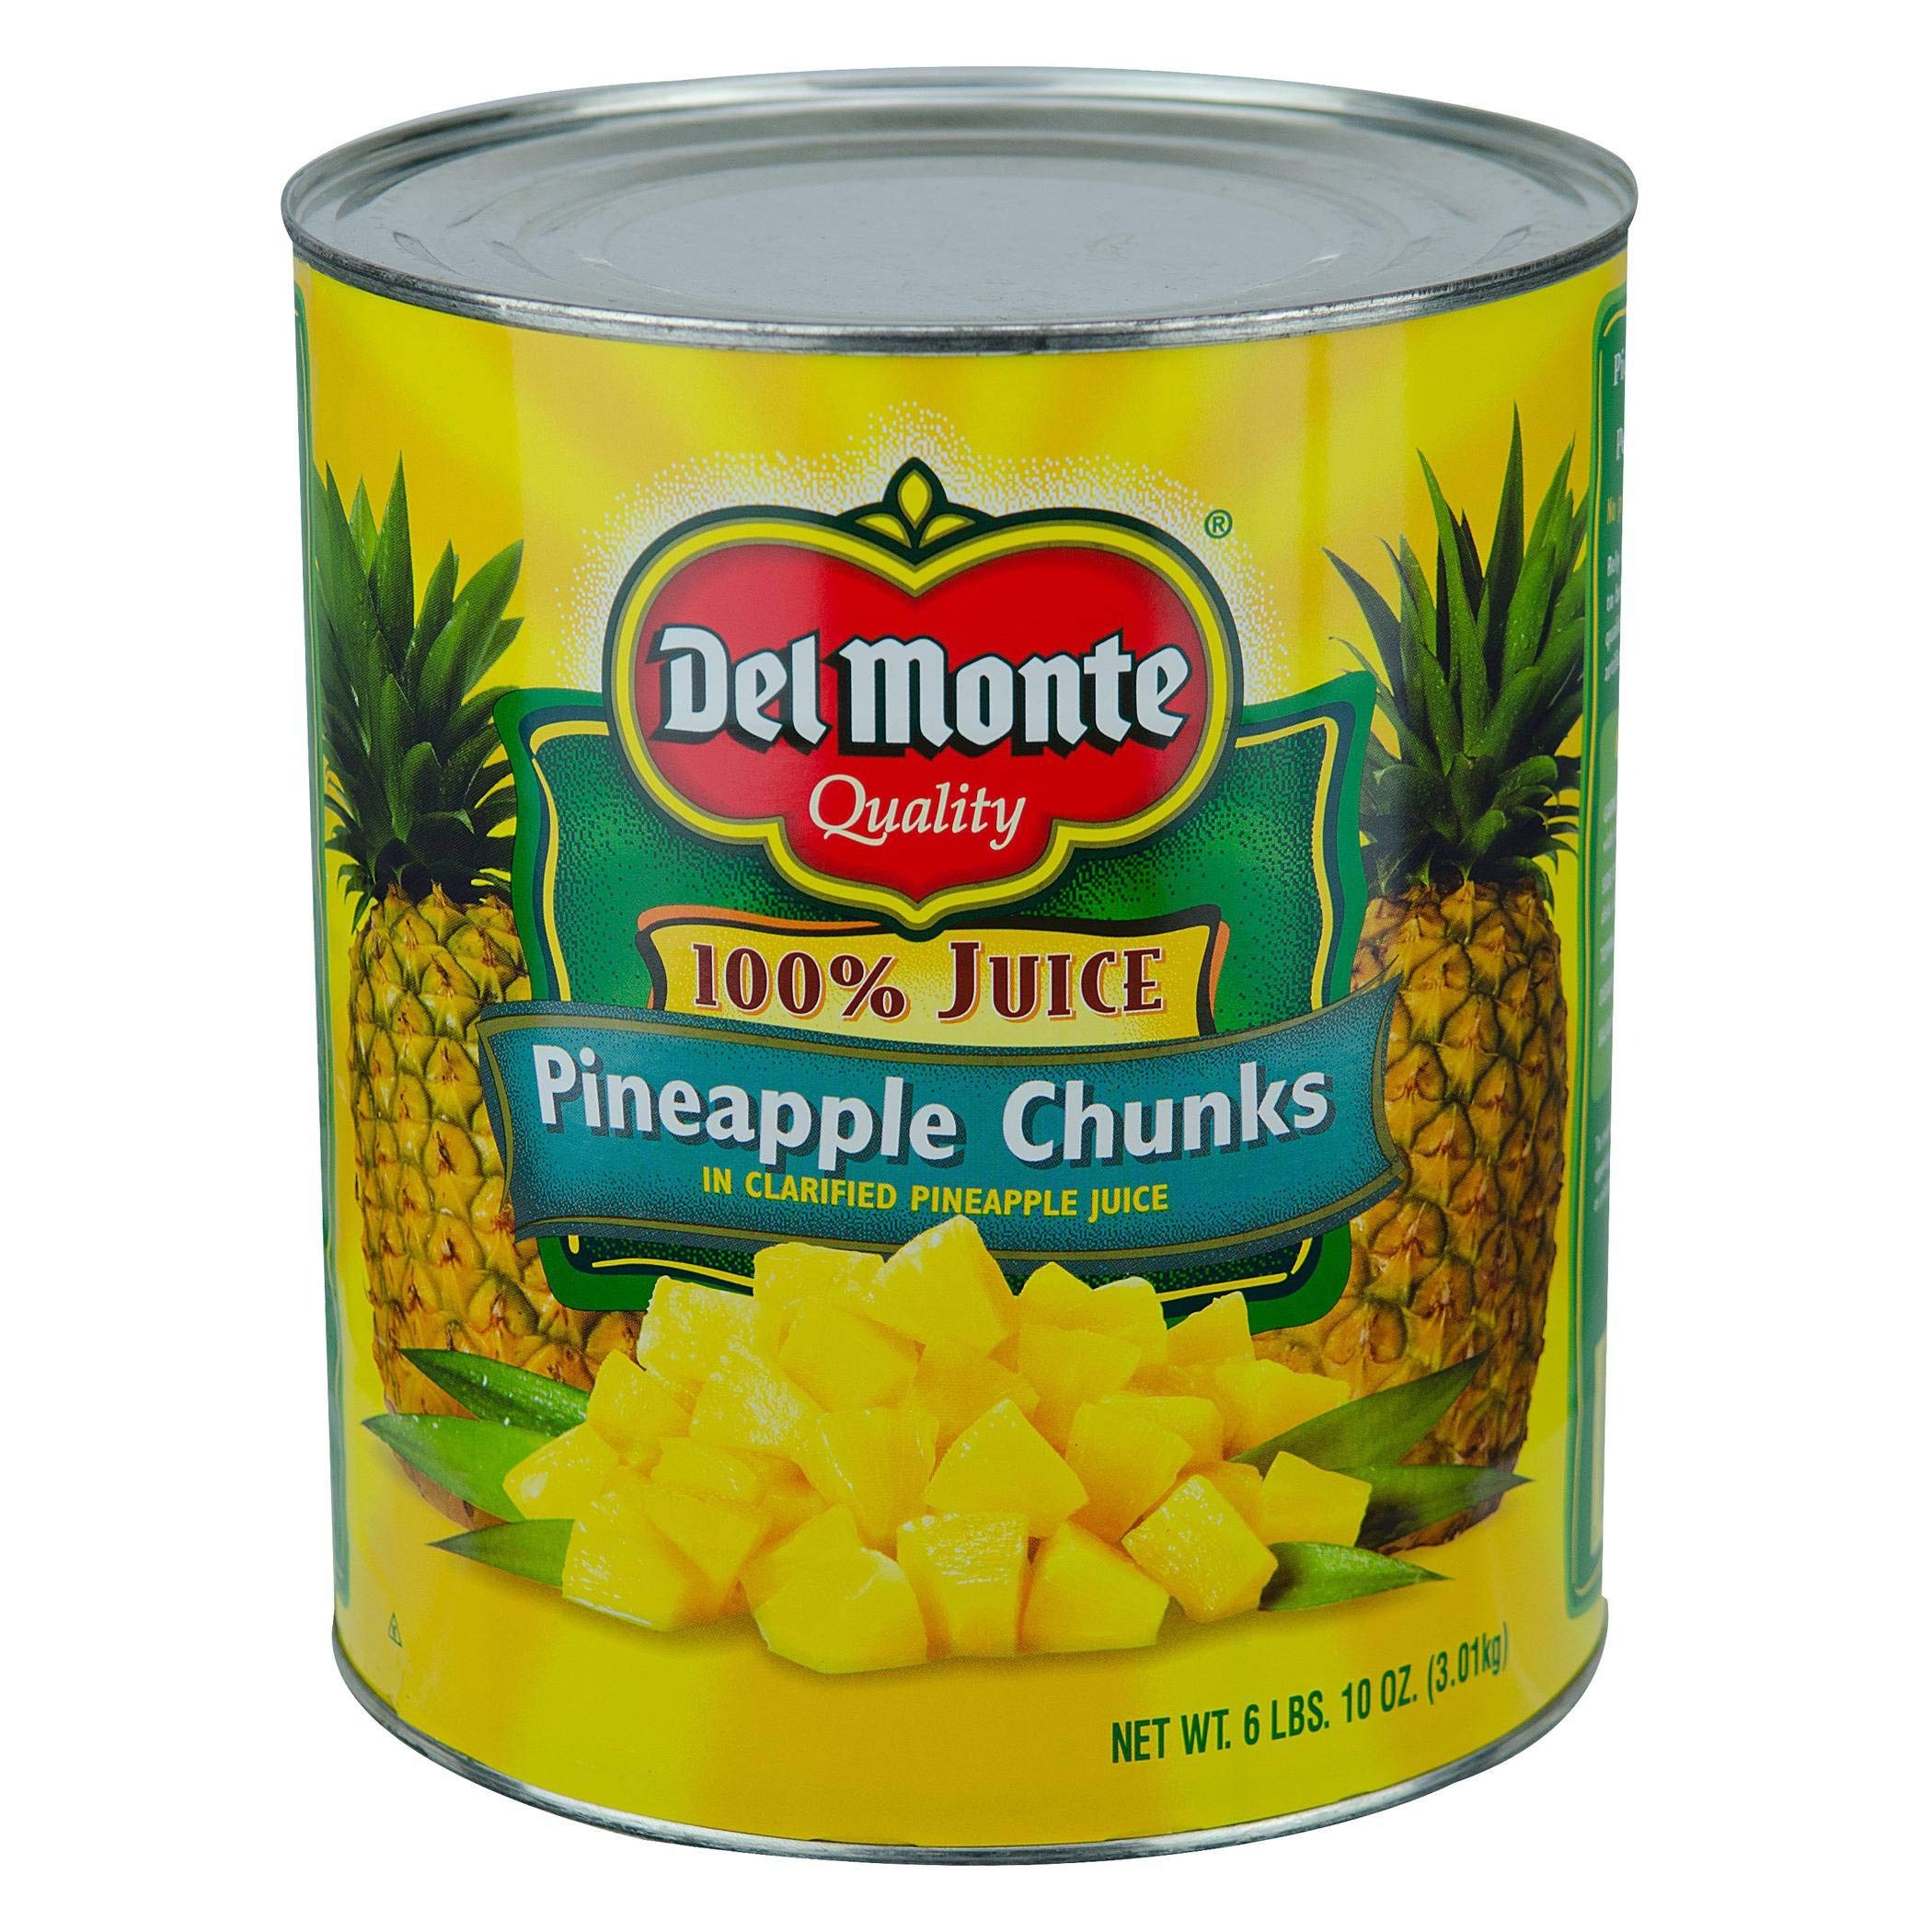
Item Name: Fruit Delmonte Pineapple Chunks Packed In Juice 6 no.10 Can
Product Description: Fruit Delmonte Pineapple Chunks Packed In Juice 6 no.10 Can
Value: 1060.0
Unit: Ounce

Price: 137.93